Austria in the Eurovision Song Contest 2014

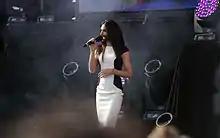
Wurst performing at Vienna's Ballhausplatz

As the winners of the 2014 contest, Austria was given the responsibility of hosting the 2015 contest. Shortly after the 2014 final, ORF confirmed the preliminary dates for the 2015 contest, as well as that several cities in Austria were competing to host the 60th edition of the Eurovision Song Contest. After a competition was held to determine the host venue, three cities were short-listed by ORF: Vienna; Innsbruck; and Graz. On 6 August it was announced that the Wiener Stadthalle in Vienna would host the 2015 contest, scheduled to be held on 19, 21 and 23 May 2015. On 19 December 2014, the hosts of the contest were announced, with Wurst taking on the role of green room host for the event.